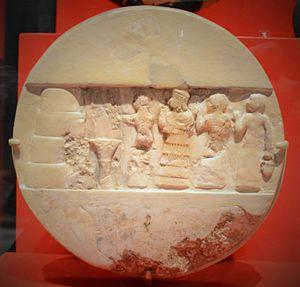
Disque d'Enheduanna. Albâtre, v. 2350-2300 av. J.-C. Ur. Diamètre
L'histoire de la Mésopotamie débute avec le développement des communautés sédentaires dans le nord de la Mésopotamie au début du Néolithique, et s'achève dans l'Antiquité tardive. Elle est reconstituée grâce à l'analyse des fouilles archéologiques des sites de cette région, et à partir du IVᵉ millénaire av. J.‑C. par des textes écrits essentiellement sur des tablettes d'argile, la Mésopotamie étant l'une des premières civilisations à inventer l'écriture, avec l’Égypte antique.
L’empire d'Akkad est un État fondé par Sargon d'Akkad qui domina la Mésopotamie de la fin du XXIVᵉ siècle av. J.-C. au début du XXIIᵉ siècle av. J.-C. selon la chronologie la plus couramment retenue, même s'il est possible qu'il se soit épanoui environ un siècle plus tard, les datations étant incertaines pour une période aussi lointaine.
Ur, actuellement Tell al-Muqayyar, est l'une des plus anciennes et des plus importantes villes de la Mésopotamie antique, dans l'actuel Irak. Elle était alors située sur une des branches de l'Euphrate et proche du Golfe Persique.